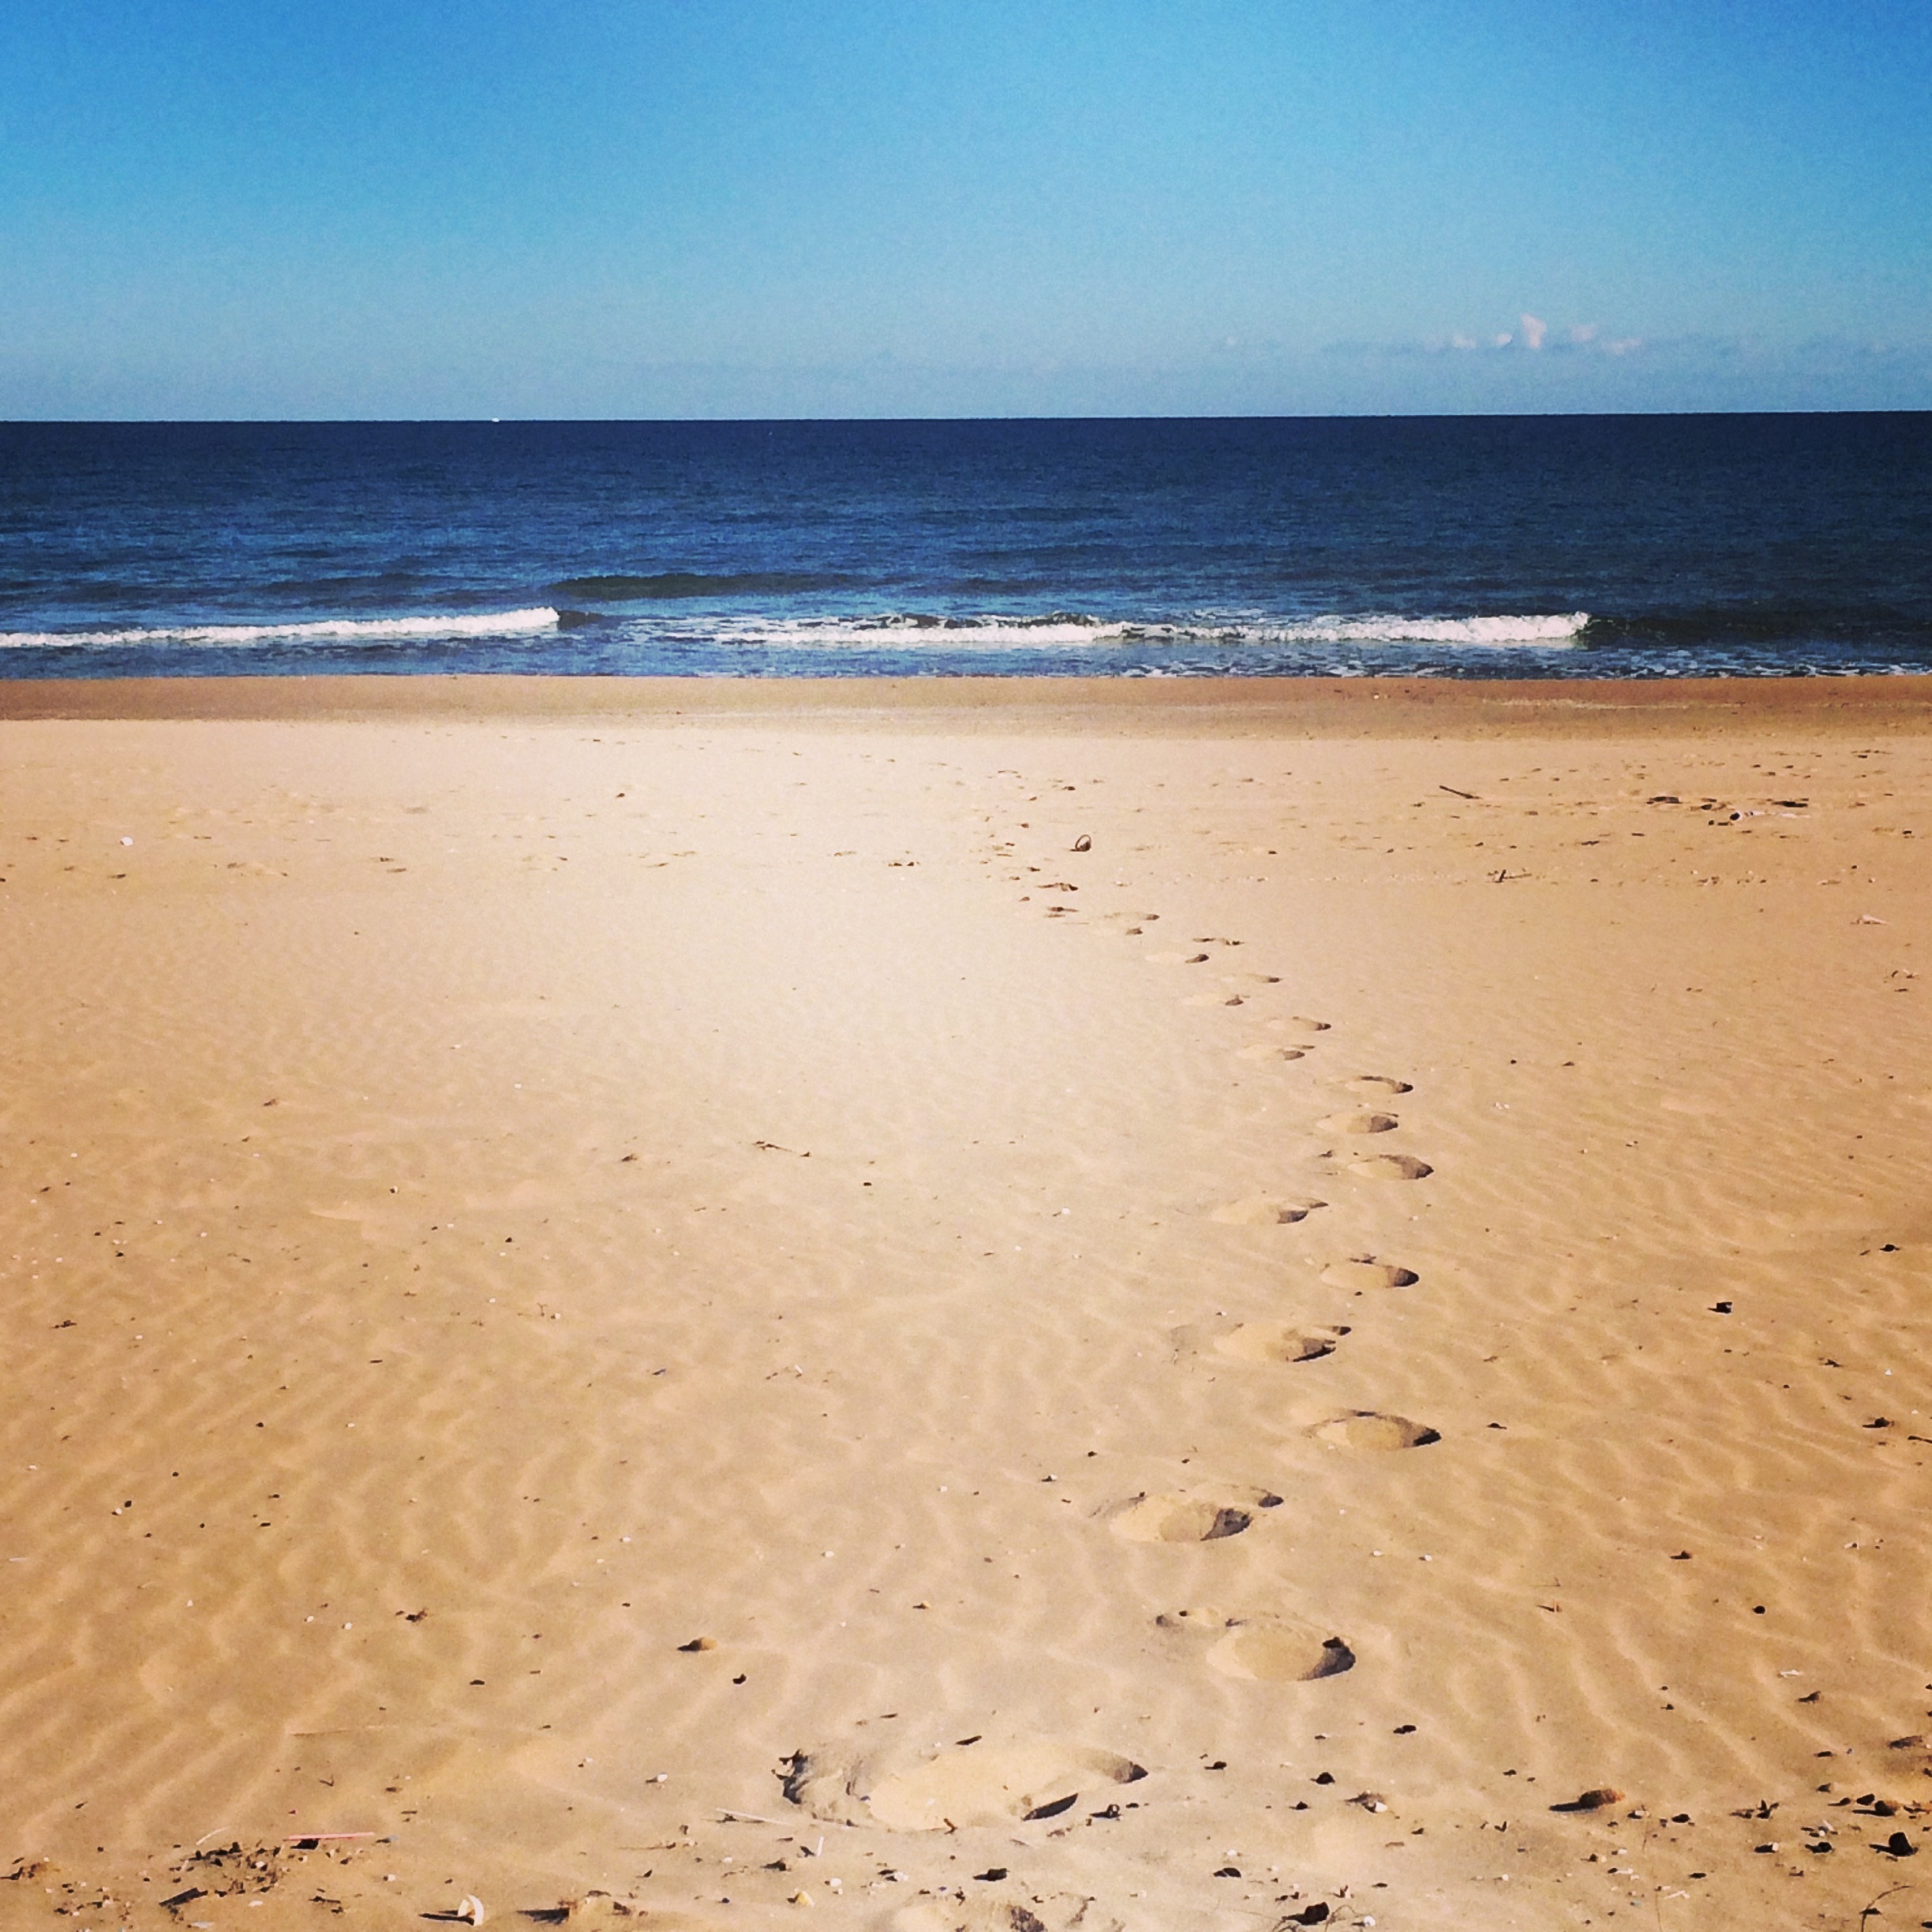
beach, sea, coast, sand, ocean, horizon, sun, sunlight, shore, wave, summer, mediterranean, material, body of water, natural environment, wind wave